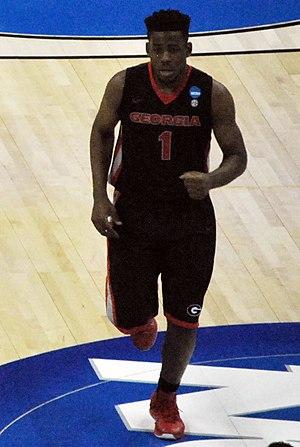
Yante Khaaliq Daiyann Maten, né le 14 août 1996 à Pontiac dans le Michigan est un joueur américain de basket-ball. Il évolue au poste d'ailier fort.